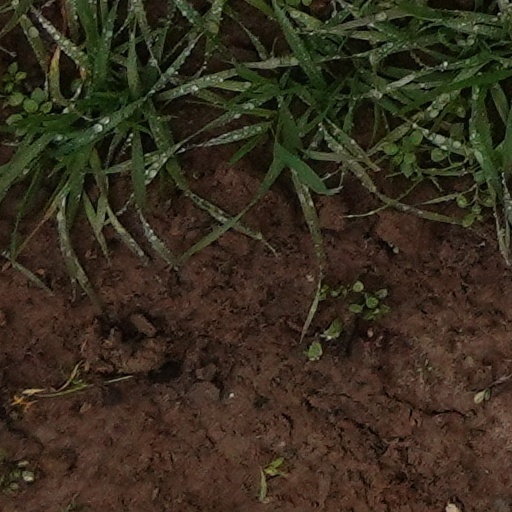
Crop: wheat